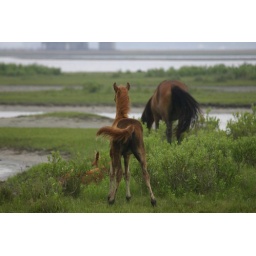
One foal standing guard over another sleeping in the grass. Actually I think he/she was just playing.